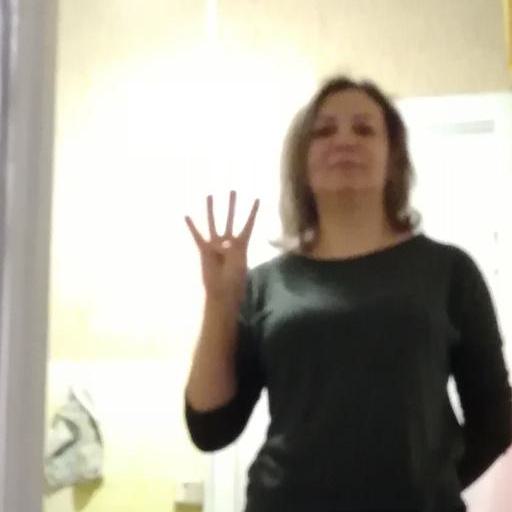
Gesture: four